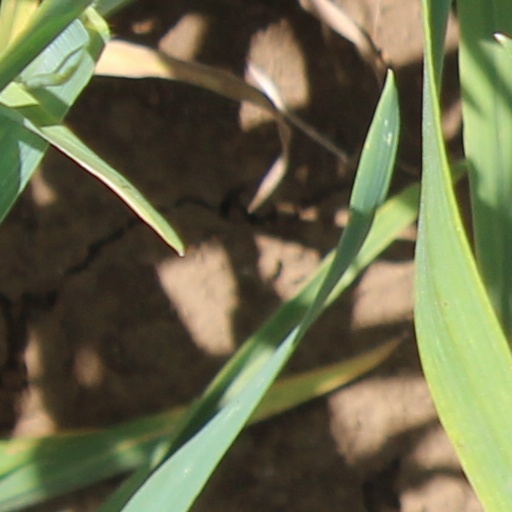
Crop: wheat